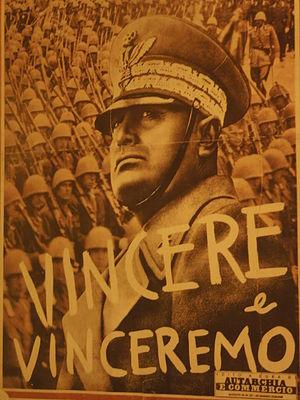
Vincere est un film de Marco Bellocchio sorti le 20 mai 2009 en Italie et présenté en compétition officielle lors du Festival de Cannes 2009. Film biographique sur Benito Mussolini et la montée du fascisme italien, Bellocchio choisit de dépeindre sa fresque historique sous l'angle de la vie de la maîtresse du Duce, Ida Dalser, et de leur fils adultérin.